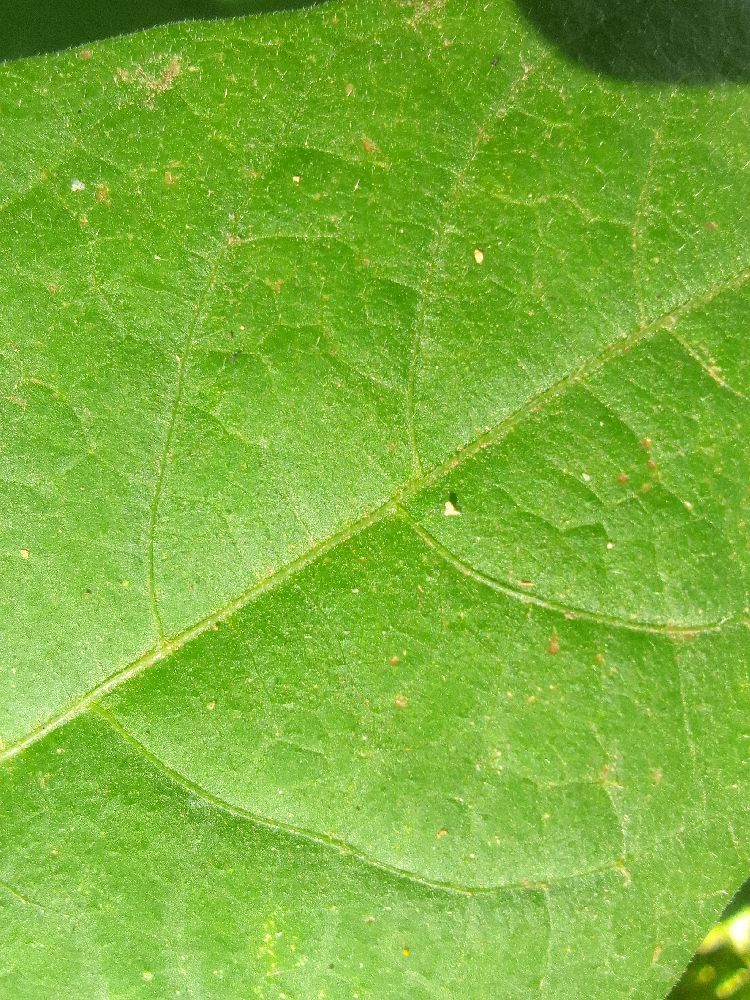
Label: healthy